Al Qa'qaa high explosives controversy

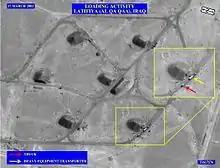
A U.S. government aerial photo of munitions bunkers at Al Qa'qaa, 17 March 2003

The Al Qa'qaa high explosives controversy concerns the possible removal of about 377 tonnes of high explosives (HMX and RDX) from the Al Qa'qaa facility by the Iraqi insurgency, after the 2003 invasion of Iraq. Although Pentagon spokesman Lawrence Di Rita said that the International Atomic Energy Agency (IAEA) has not come forward with documentation that explains how it arrived at the figure of 377 tons of missing explosives. The IAEA so far only has verified in its paperwork that 219 tons of explosive materials were at Al Qaqaa and surrounding facilities.